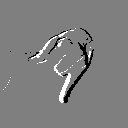
ASL letter: j